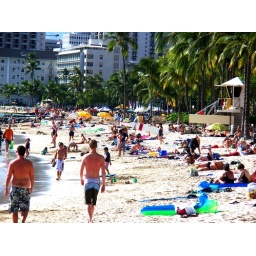
Two guys walking on the beach in Waikiki